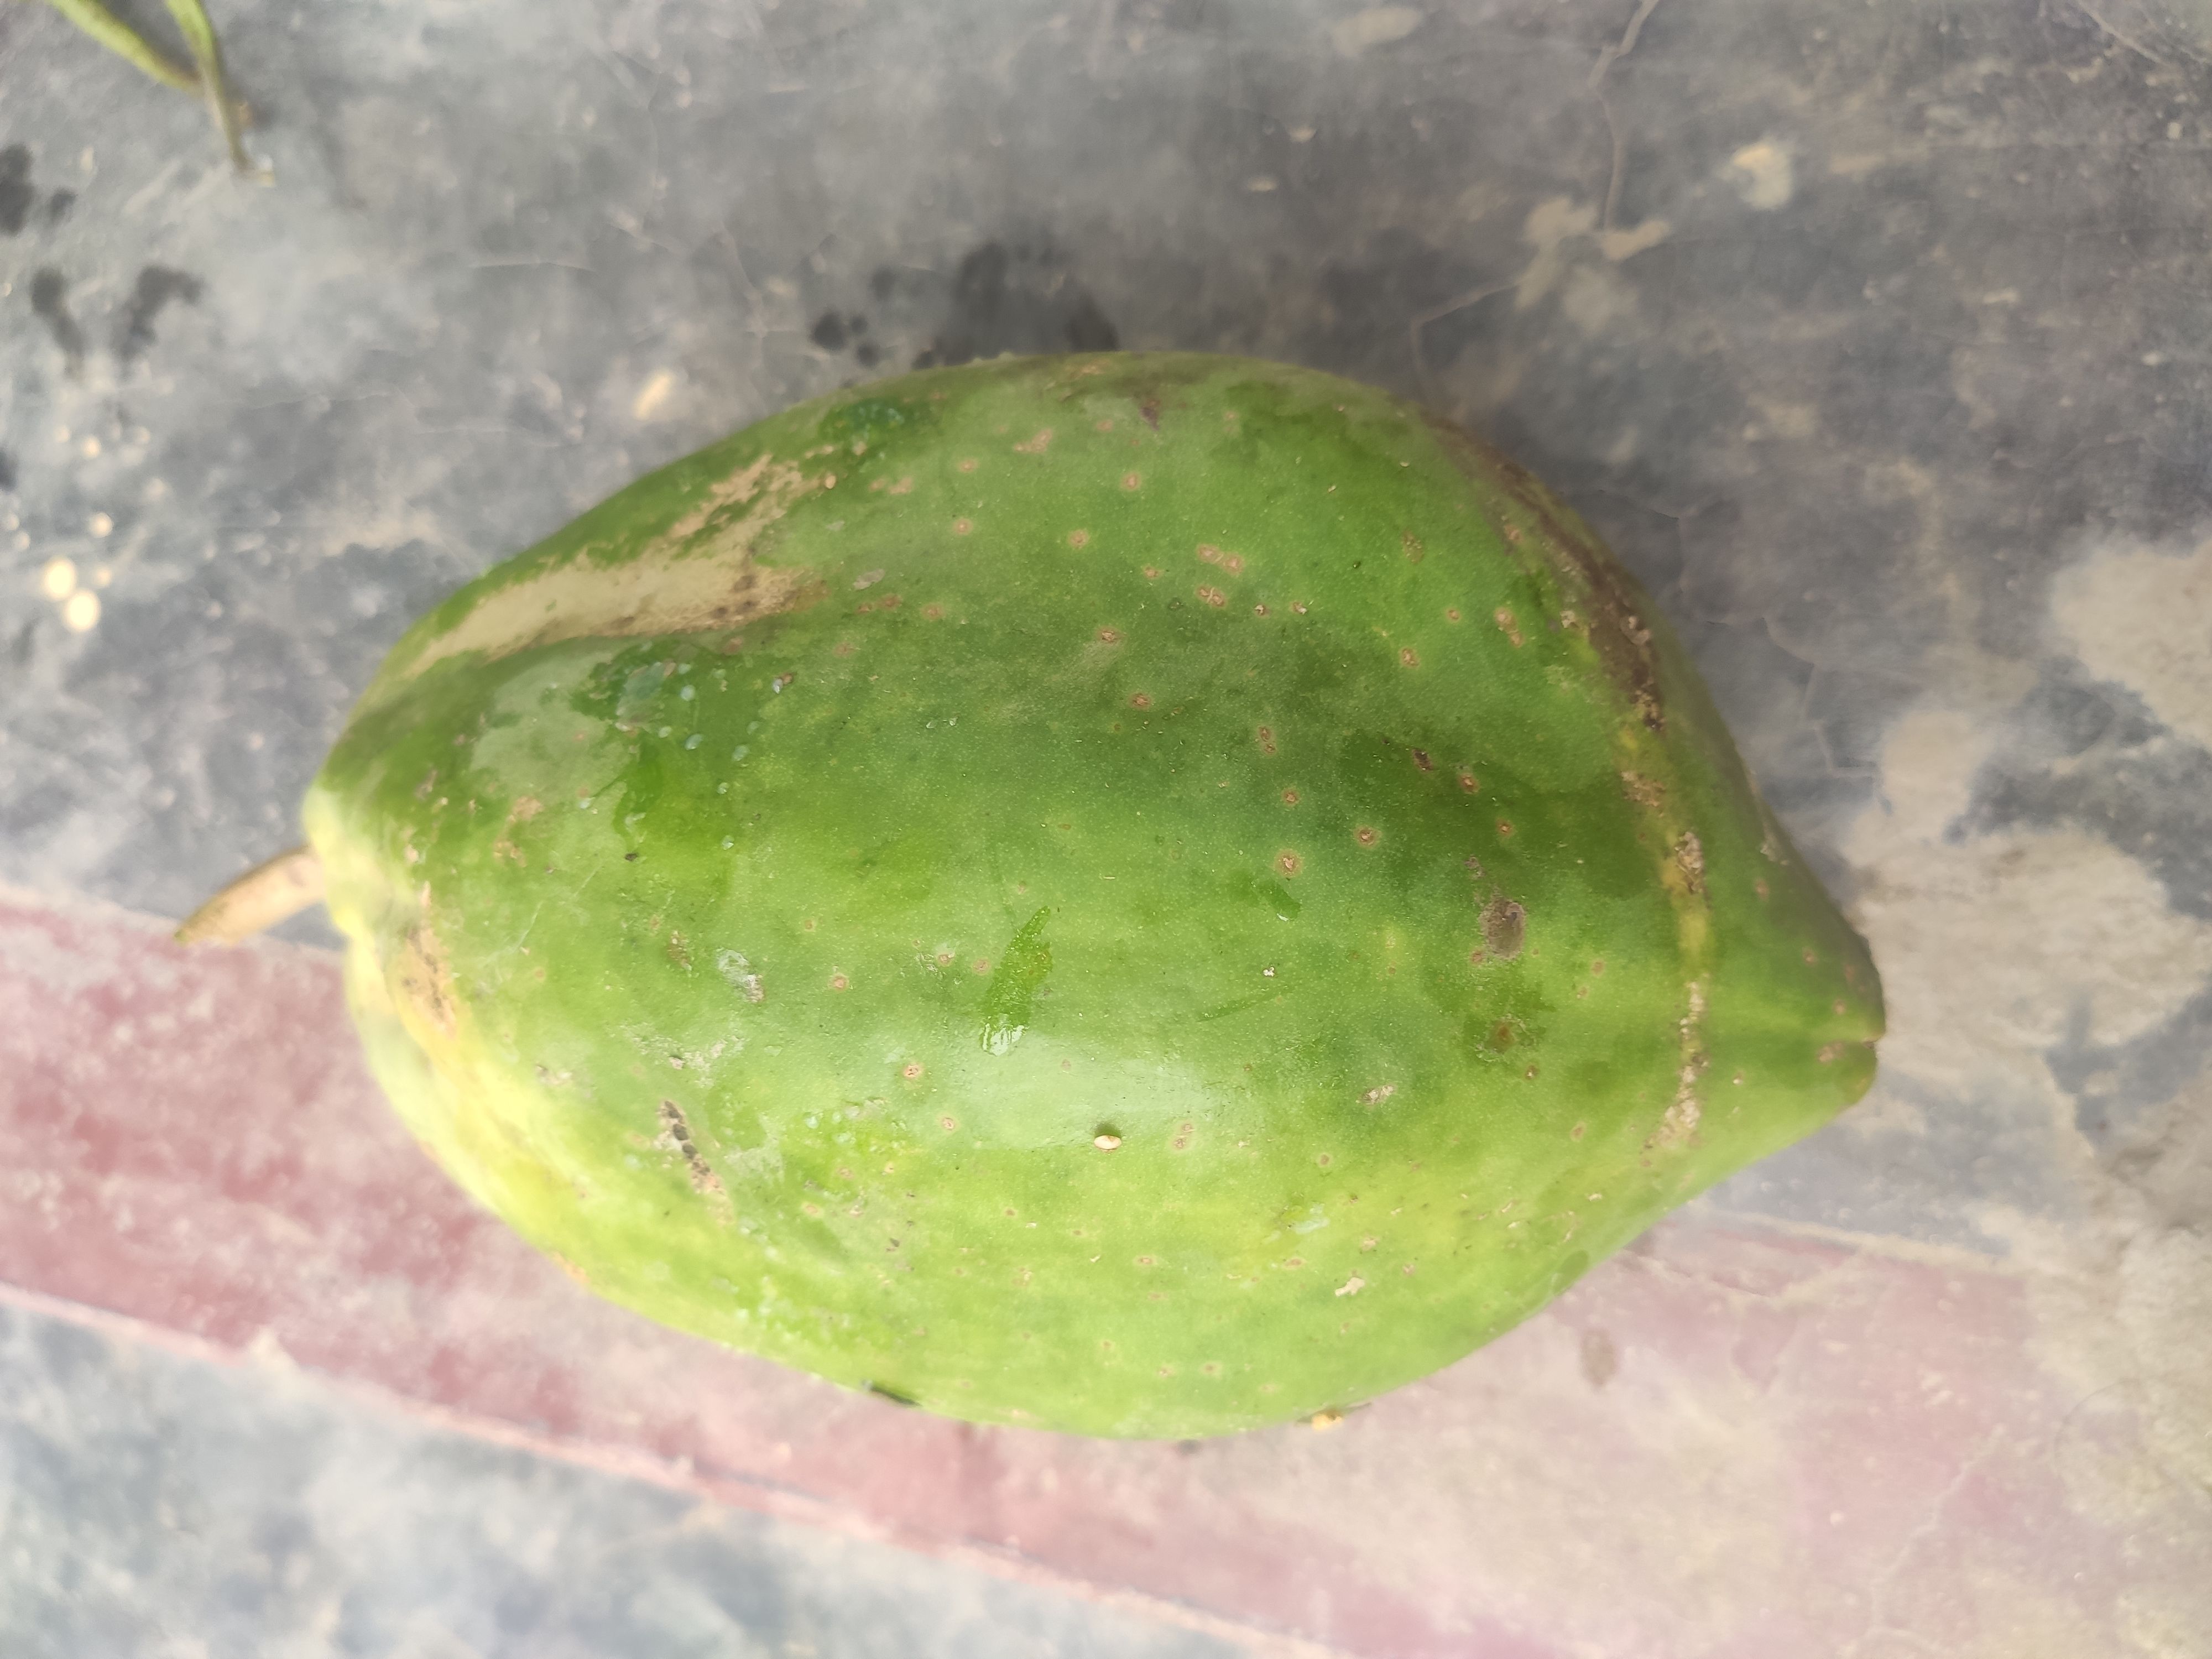
Fruit: papayas
Grade: 1st-grade